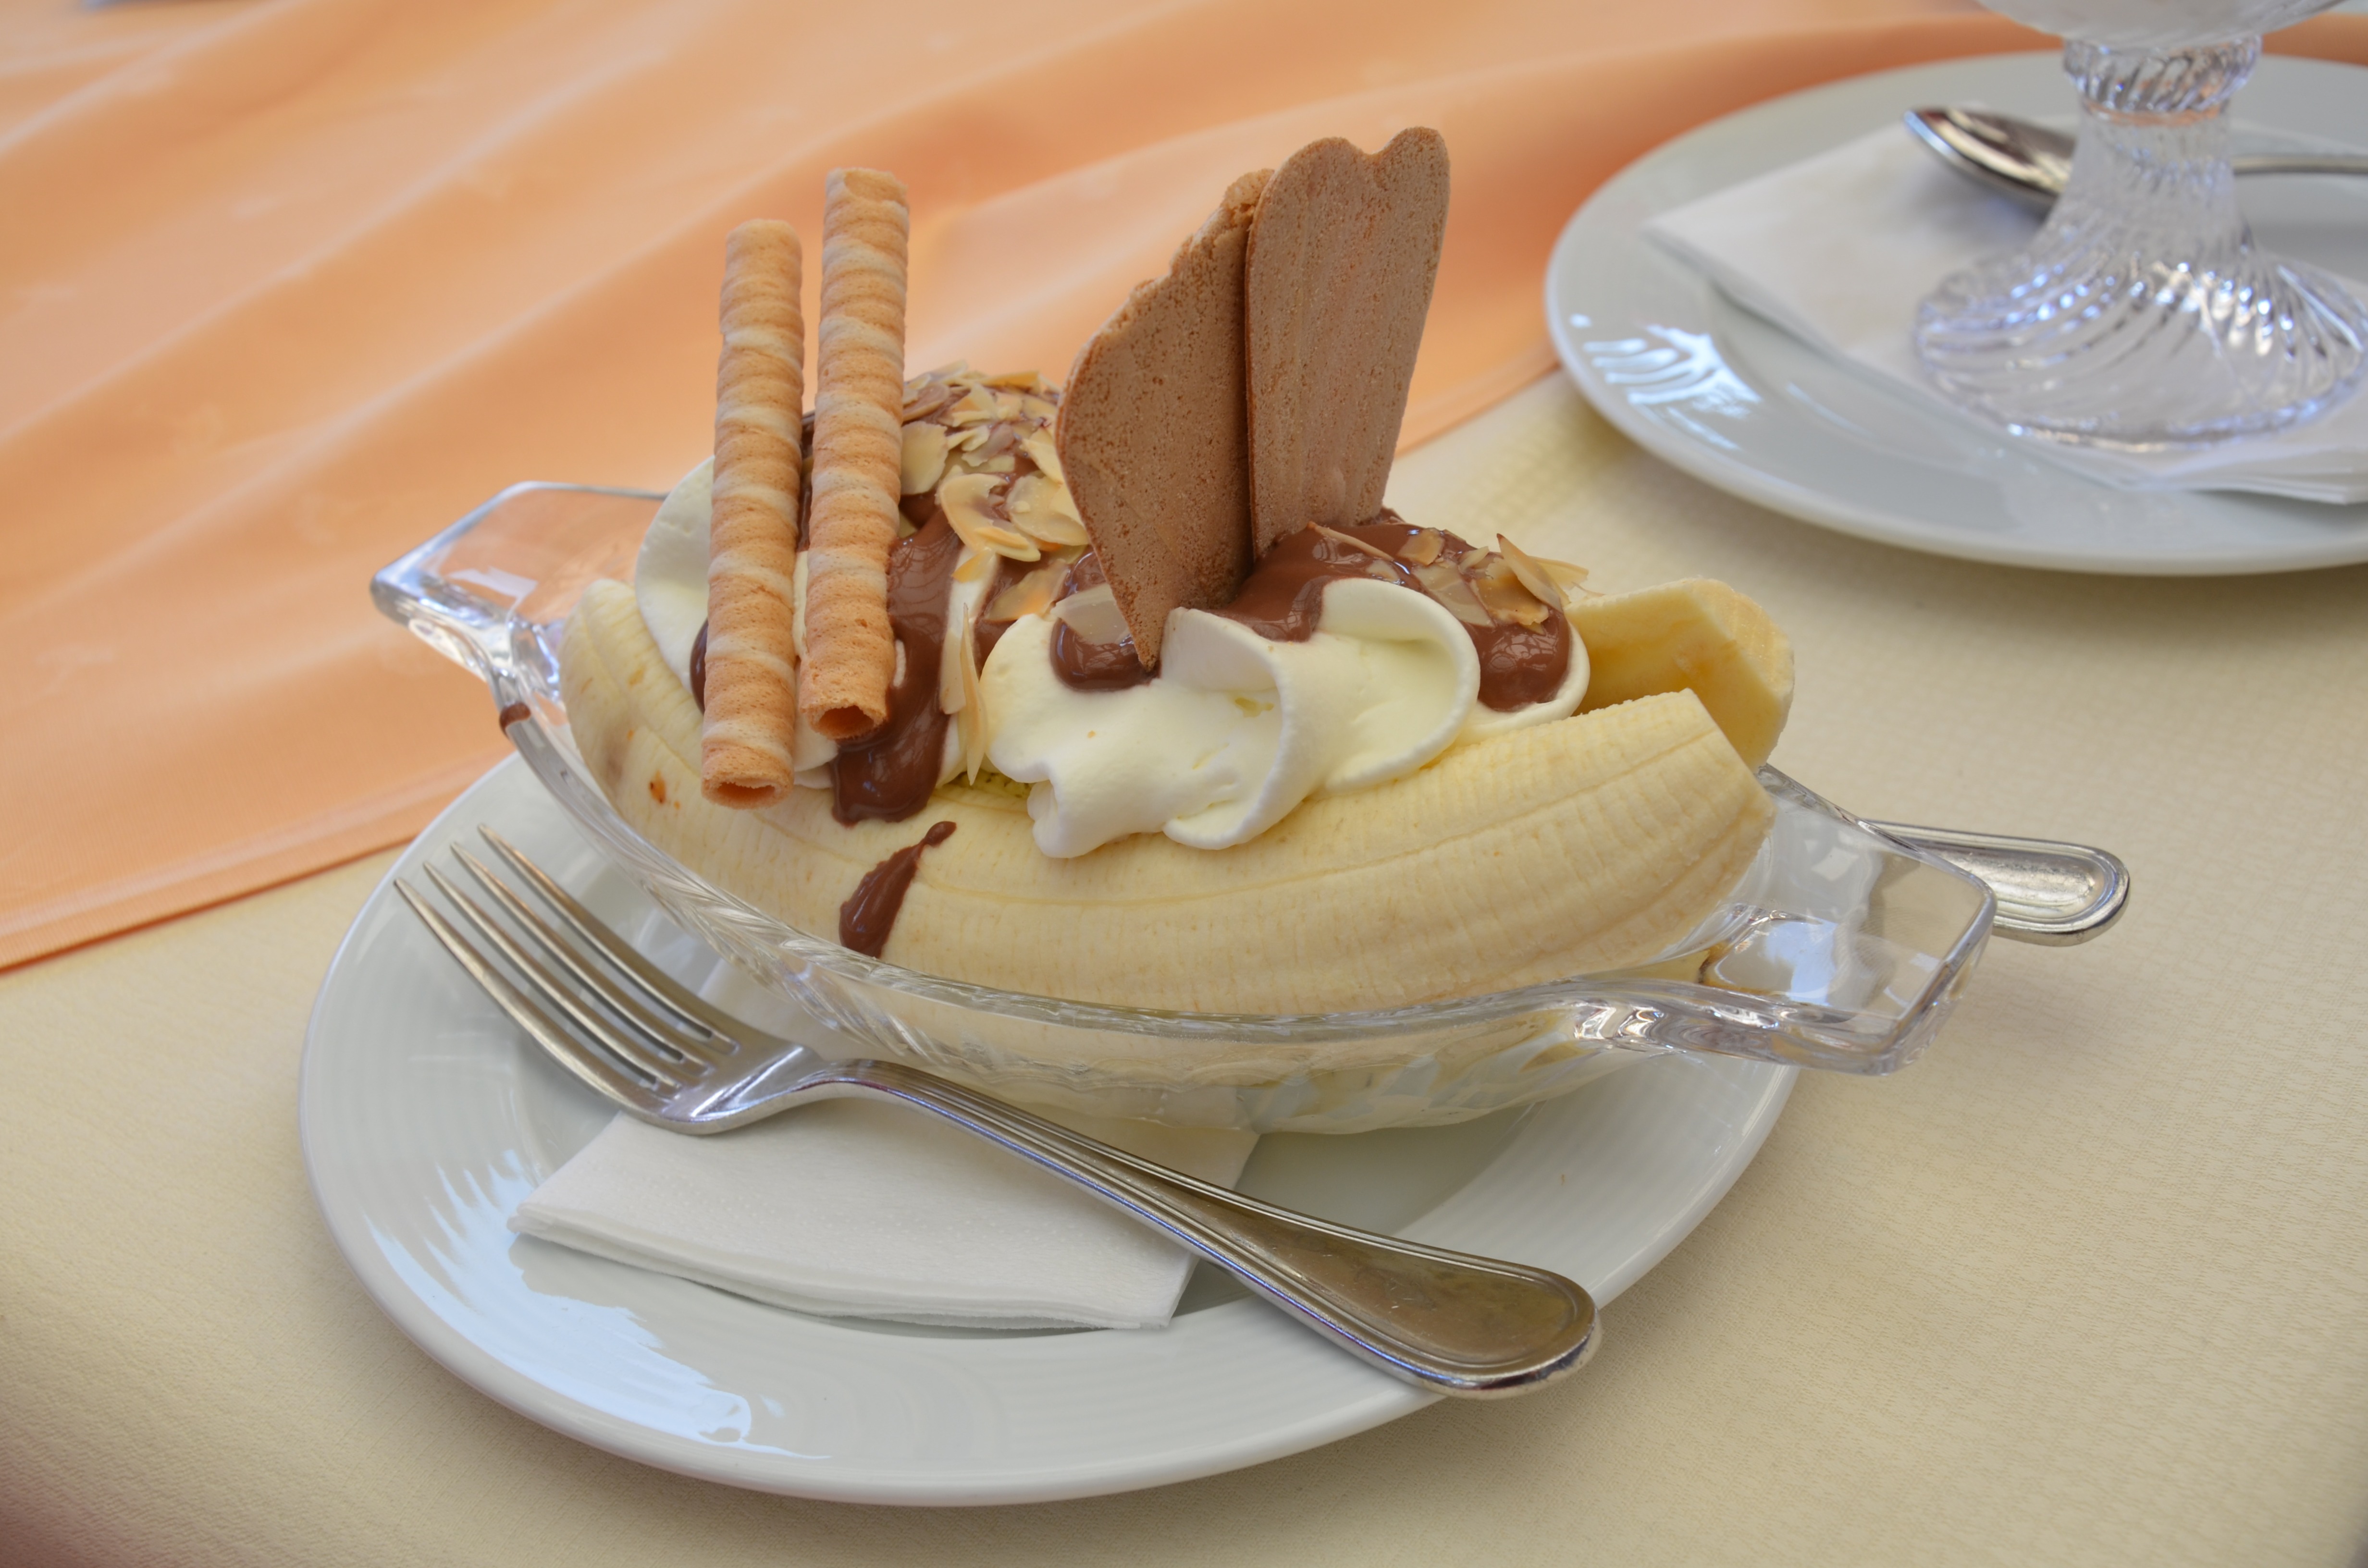
fork, sweet, ice, dish, meal, food, produce, banana, breakfast, ice cream, dessert, waffle, cuisine, cream, delicious, dairy product, whipped cream, icing, cover, flavor, banana split, pavlova